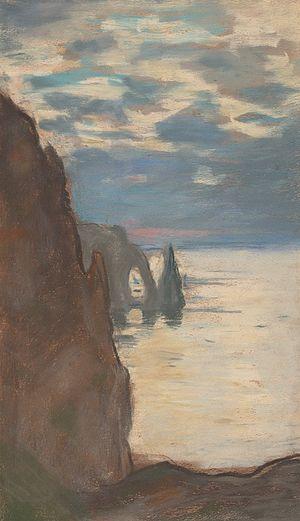
Etude au pastel de la falaise d'Etretat aval
Claude Monet, né le 14 novembre 1840 à Paris et mort le 5 décembre 1926 à Giverny, est un peintre français et l’un des fondateurs de l'impressionnisme.